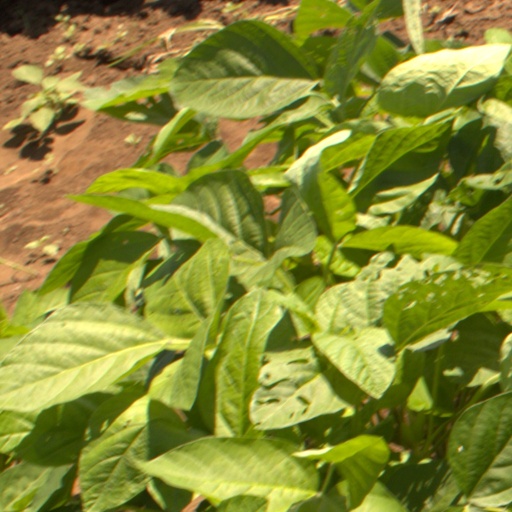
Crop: soybean